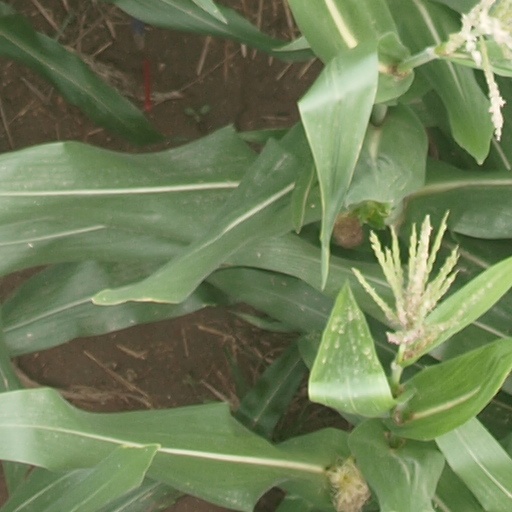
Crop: maize; corn